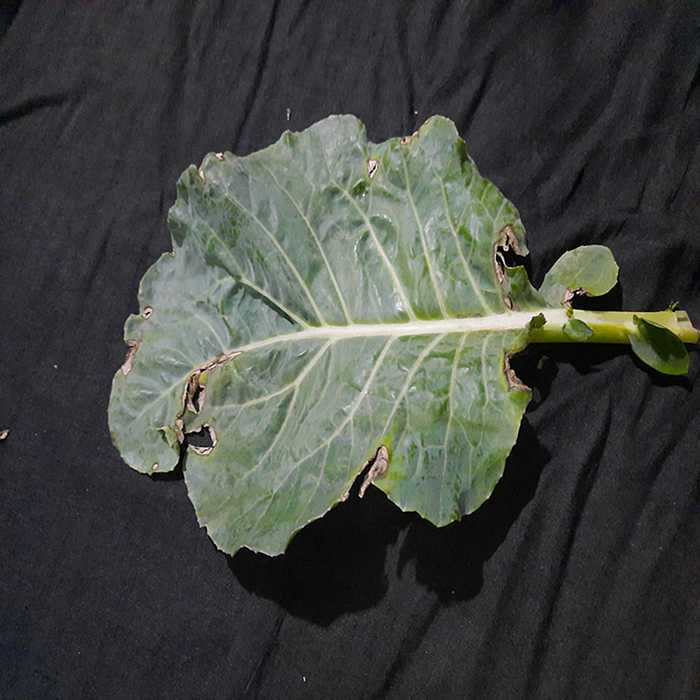
Plant: Cauliflower
Label: Downy mildew